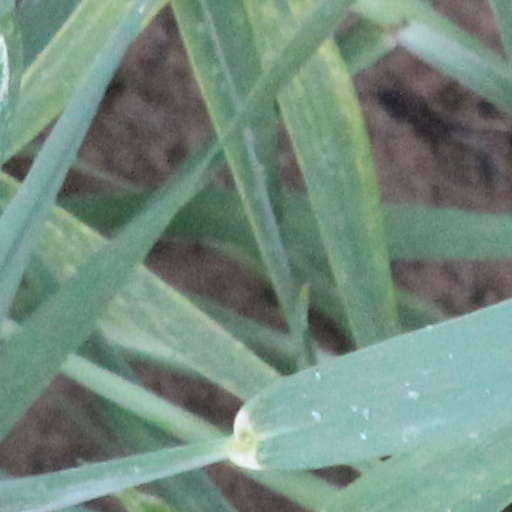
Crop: wheat